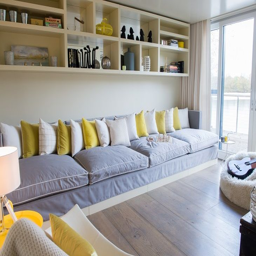
sitting room with views over the lake